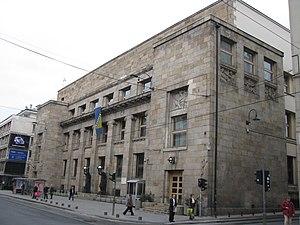
Cet article recense les monuments nationaux situés sur le territoire de la Ville de Sarajevo en Bosnie-Herzégovine et dans la République serbe de Bosnie. La liste établie par la Commission pour la protection des monuments nationaux compte 109 monuments nationaux inscrits sur la liste principale et 20 monuments inscrits sur une liste provisoire.
La Banque centrale de Bosnie-Herzégovine est l'institution monétaire de la Bosnie-Herzégovine. Son siège est situé à Sarajevo.